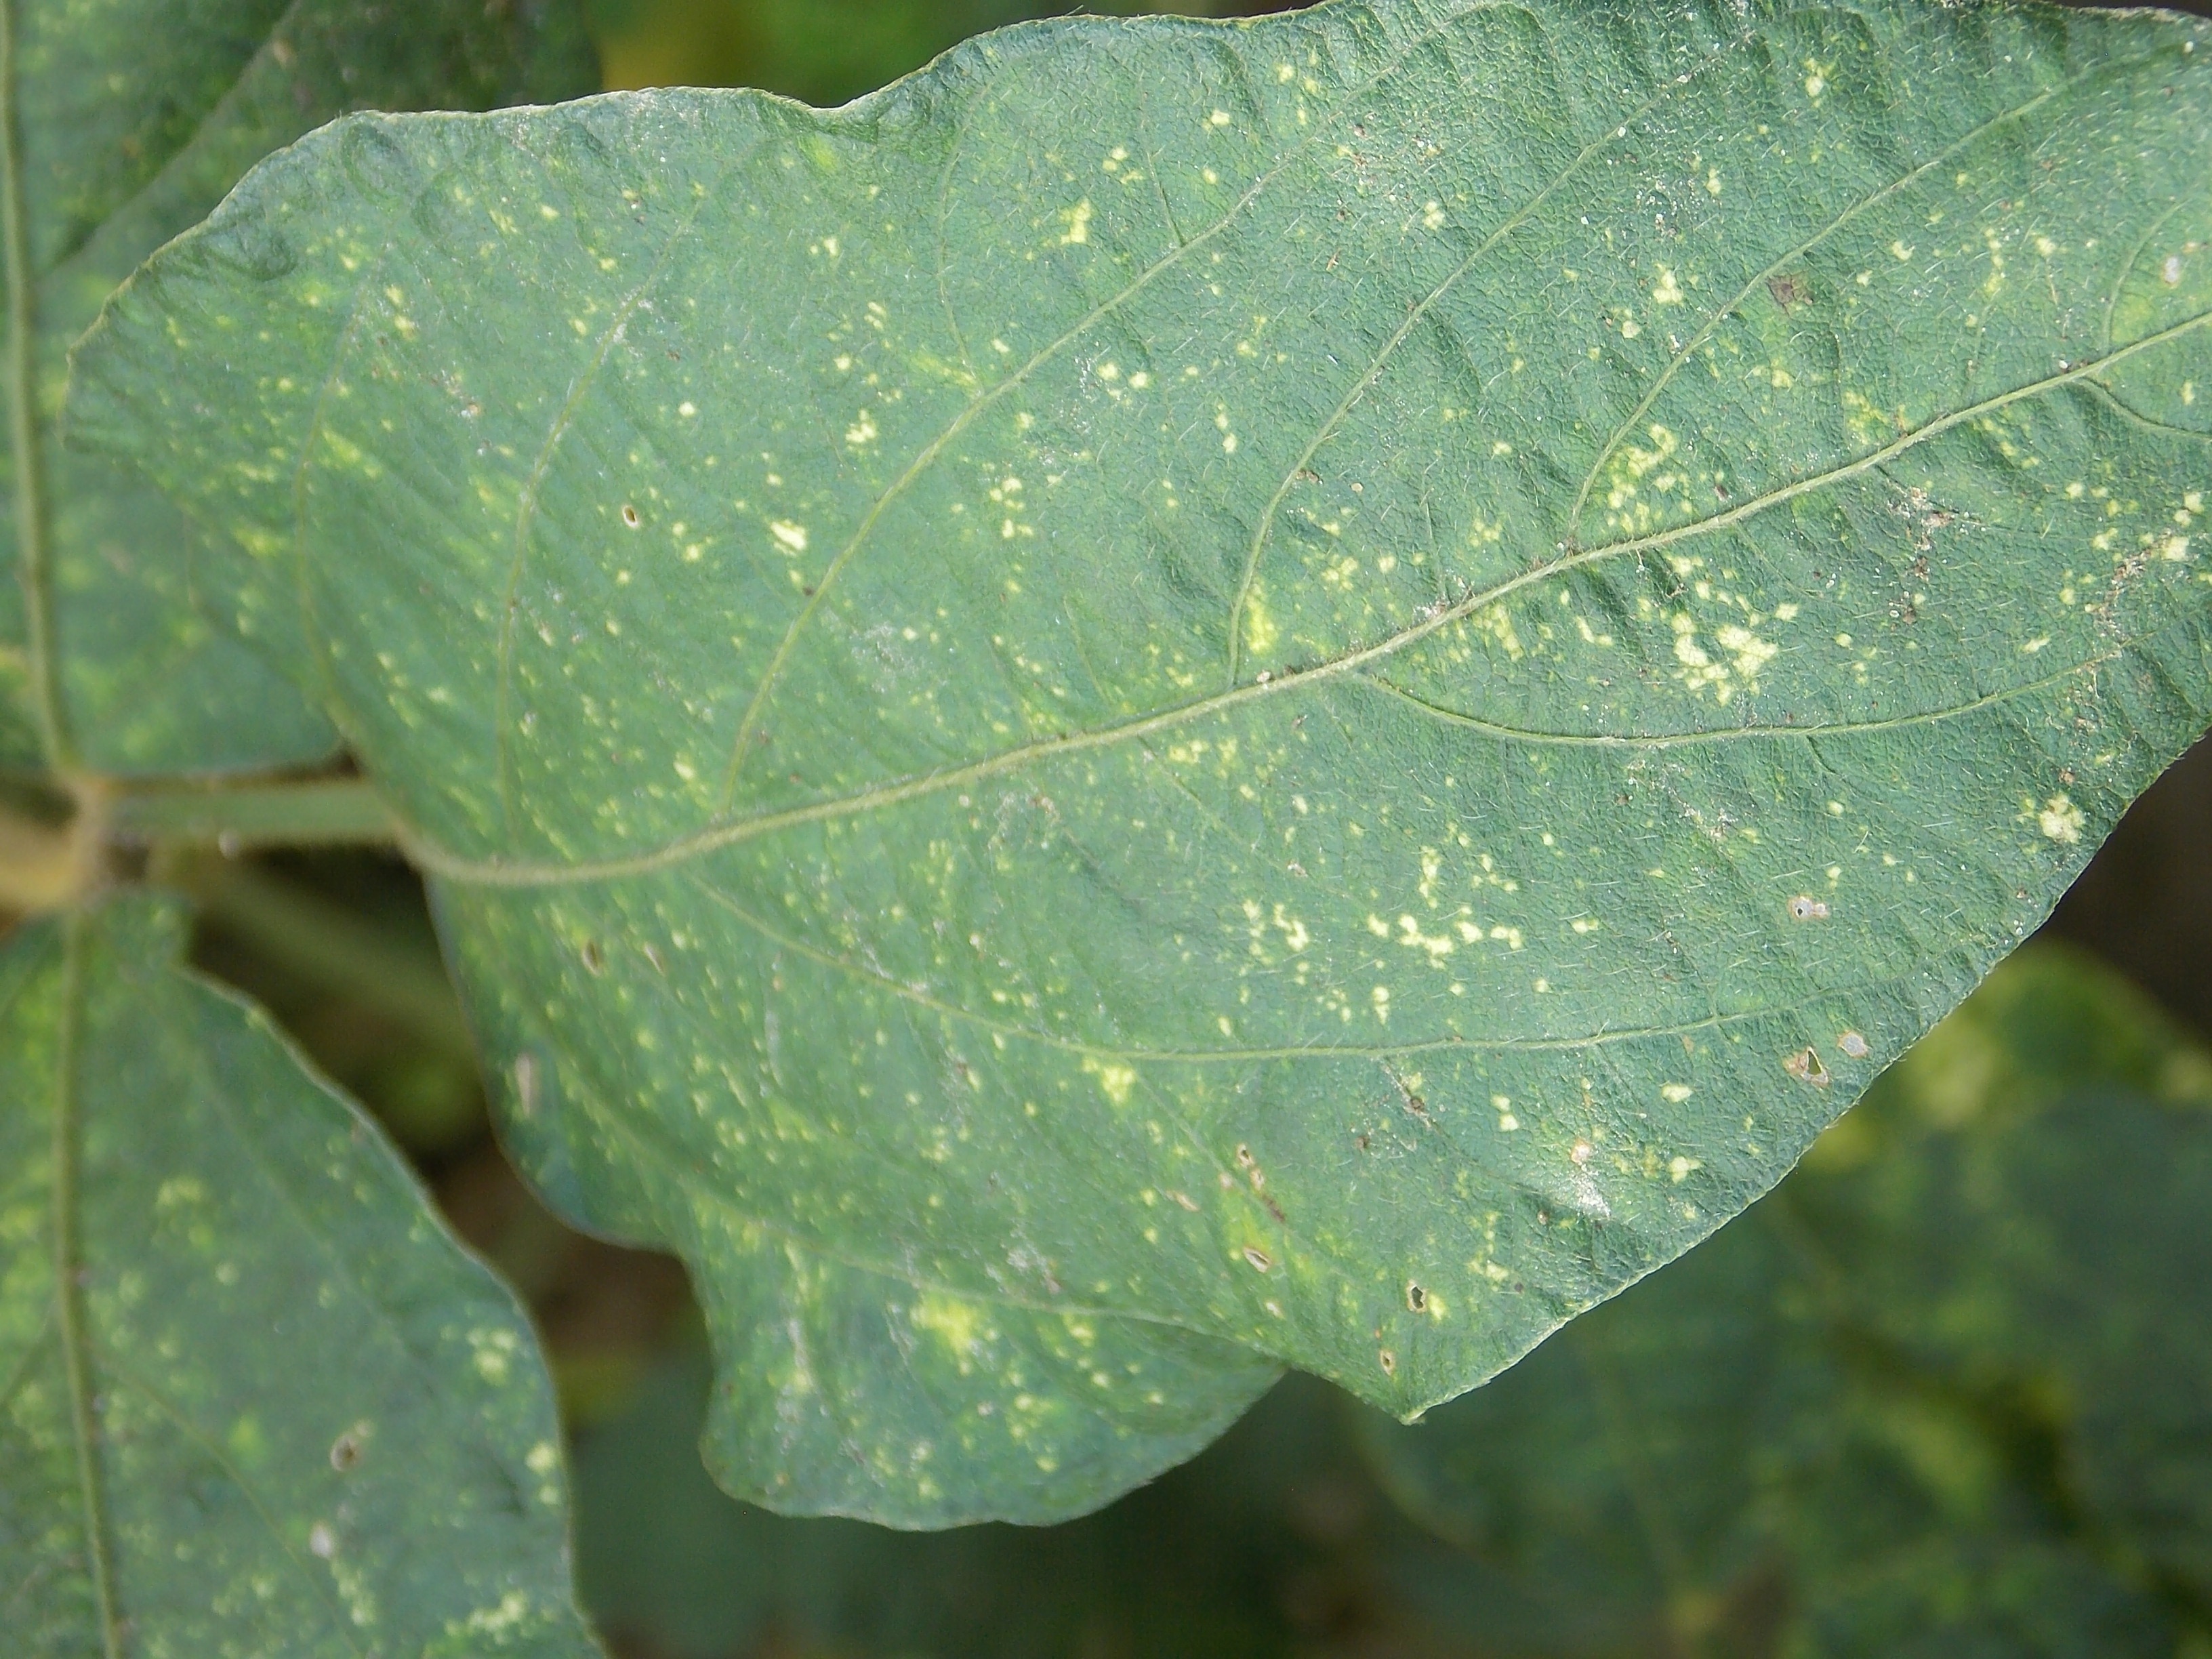
Label: Disease